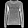
Label: Pullover